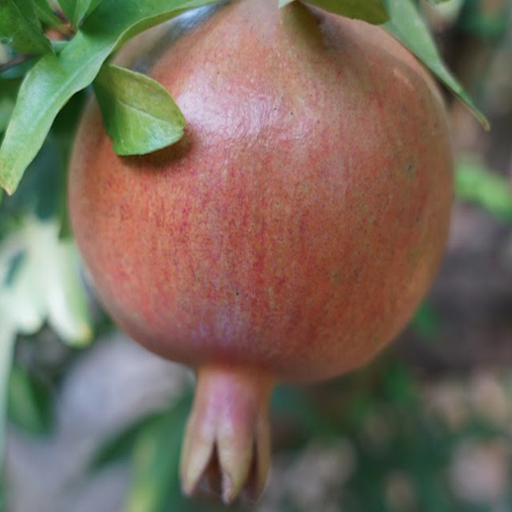
Label: Healthy